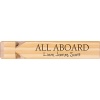
Train Whistle
Every kid loves making noise, it's part of growing up! Give them a gift that will become an instant keepsake by personalizing a train whistle with their name and a fun, playful icon. Depth: 1.375" Width: 1.375" Height: 7.5"
Brand: P Graham Dunn
Category: Arts & Entertainment > Party & Celebration > Party Supplies > Noisemakers & Party Blowers > Whistles